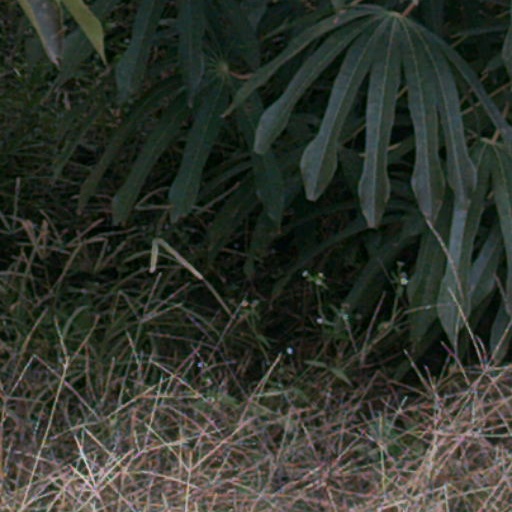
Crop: cassava